History of the Polish–Lithuanian Commonwealth (1648–1764)

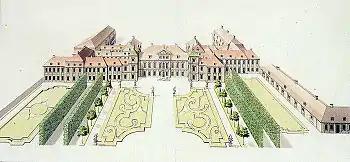
Saxon Palace and its gardens

In the realm of culture the 1648–1764 period was dominated by the style of Baroque, with the final decades constituting also the early Enlightenment. The middle of the 18th century was a period of transition between the two. Being a part of the nonhomogeneous European Baroque, the Commonwealth holds a unique, original position. West European elements were blended with Oriental influence and native styles and traditions, all fully combined within the broader regional Sarmatism culture.